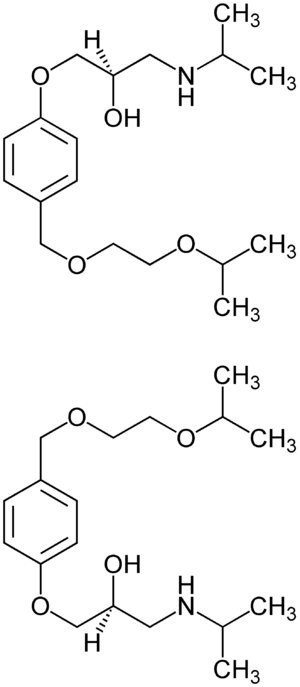
Le bisoprolol est une molécule de la classe des bêta-bloquants, utilisée pour traiter l'angine de poitrine.